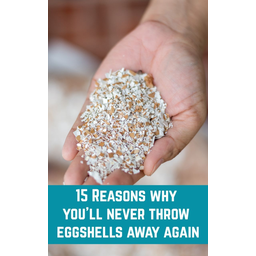
Label: eggshells